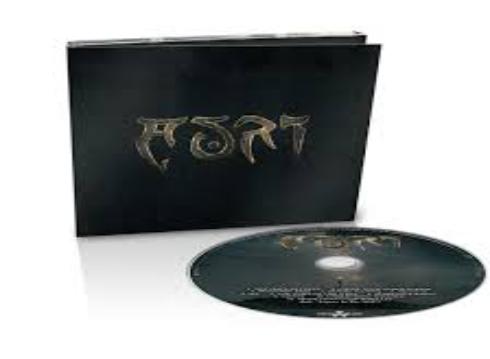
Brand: Auri
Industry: Others